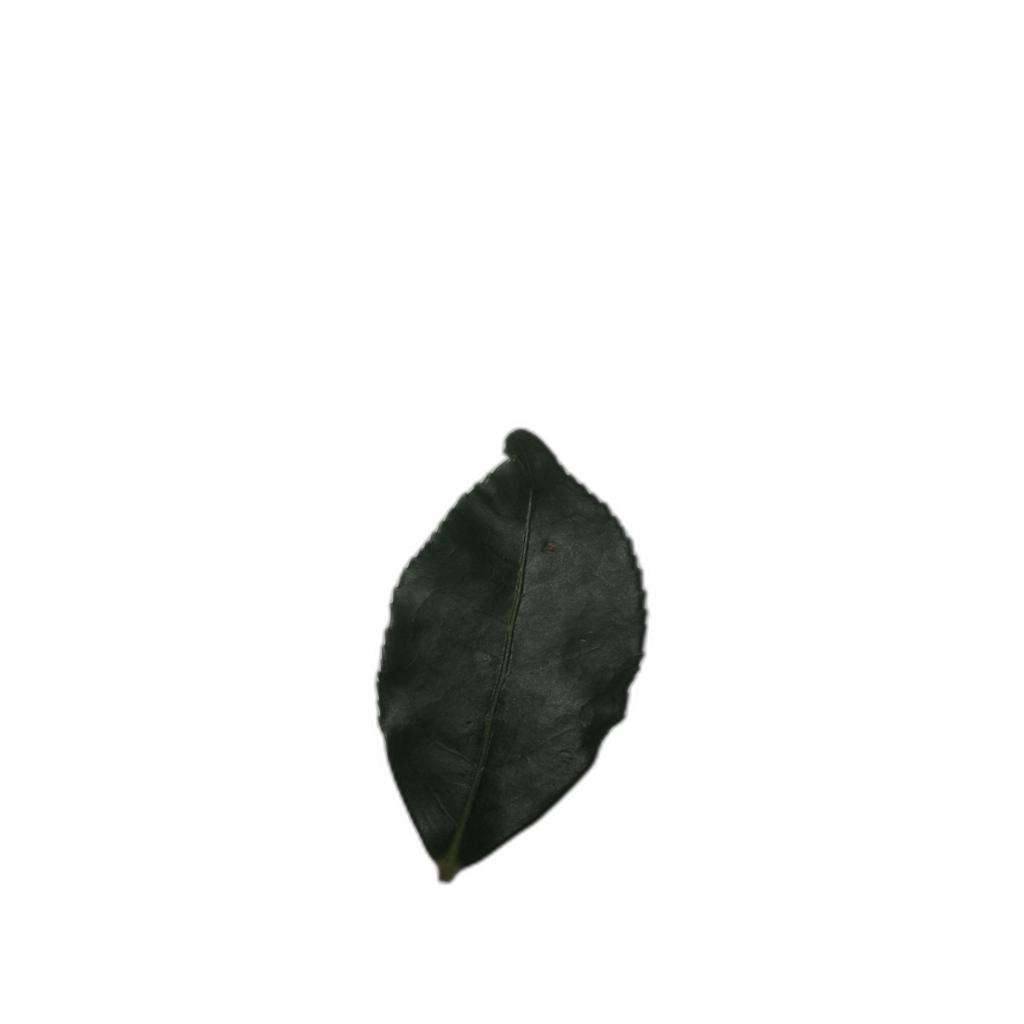
Label: Healthy